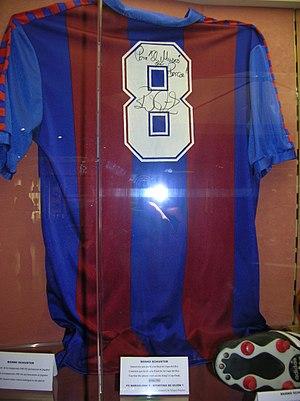
Cet article recense les joueurs du FC Barcelone ayant au moins fait une apparition en match officiel avec l'équipe première par ordre chronologique et alphabétique. Un total de 958 joueurs ont joué au moins un match officiel avec le Barça entre 1899 et mars 2018.
Le musée FCBarcelona Président Nuñez est le musée du FC Barcelone. Il se trouve au Camp Nou et a été inauguré le 24 septembre 1984, sous la présidence de Josep Lluís Núñez. Sur une surface de 3 550 m² répartis sur deux étages, le musée retrace l'histoire du club catalan depuis sa fondation en 1899. Le musée du Barça est visité par plus d'un million de personnes par année.
Bernd Schuster, né le 22 décembre 1959 à Augsbourg en Allemagne, est un footballeur, international allemand, reconverti comme entraîneur.